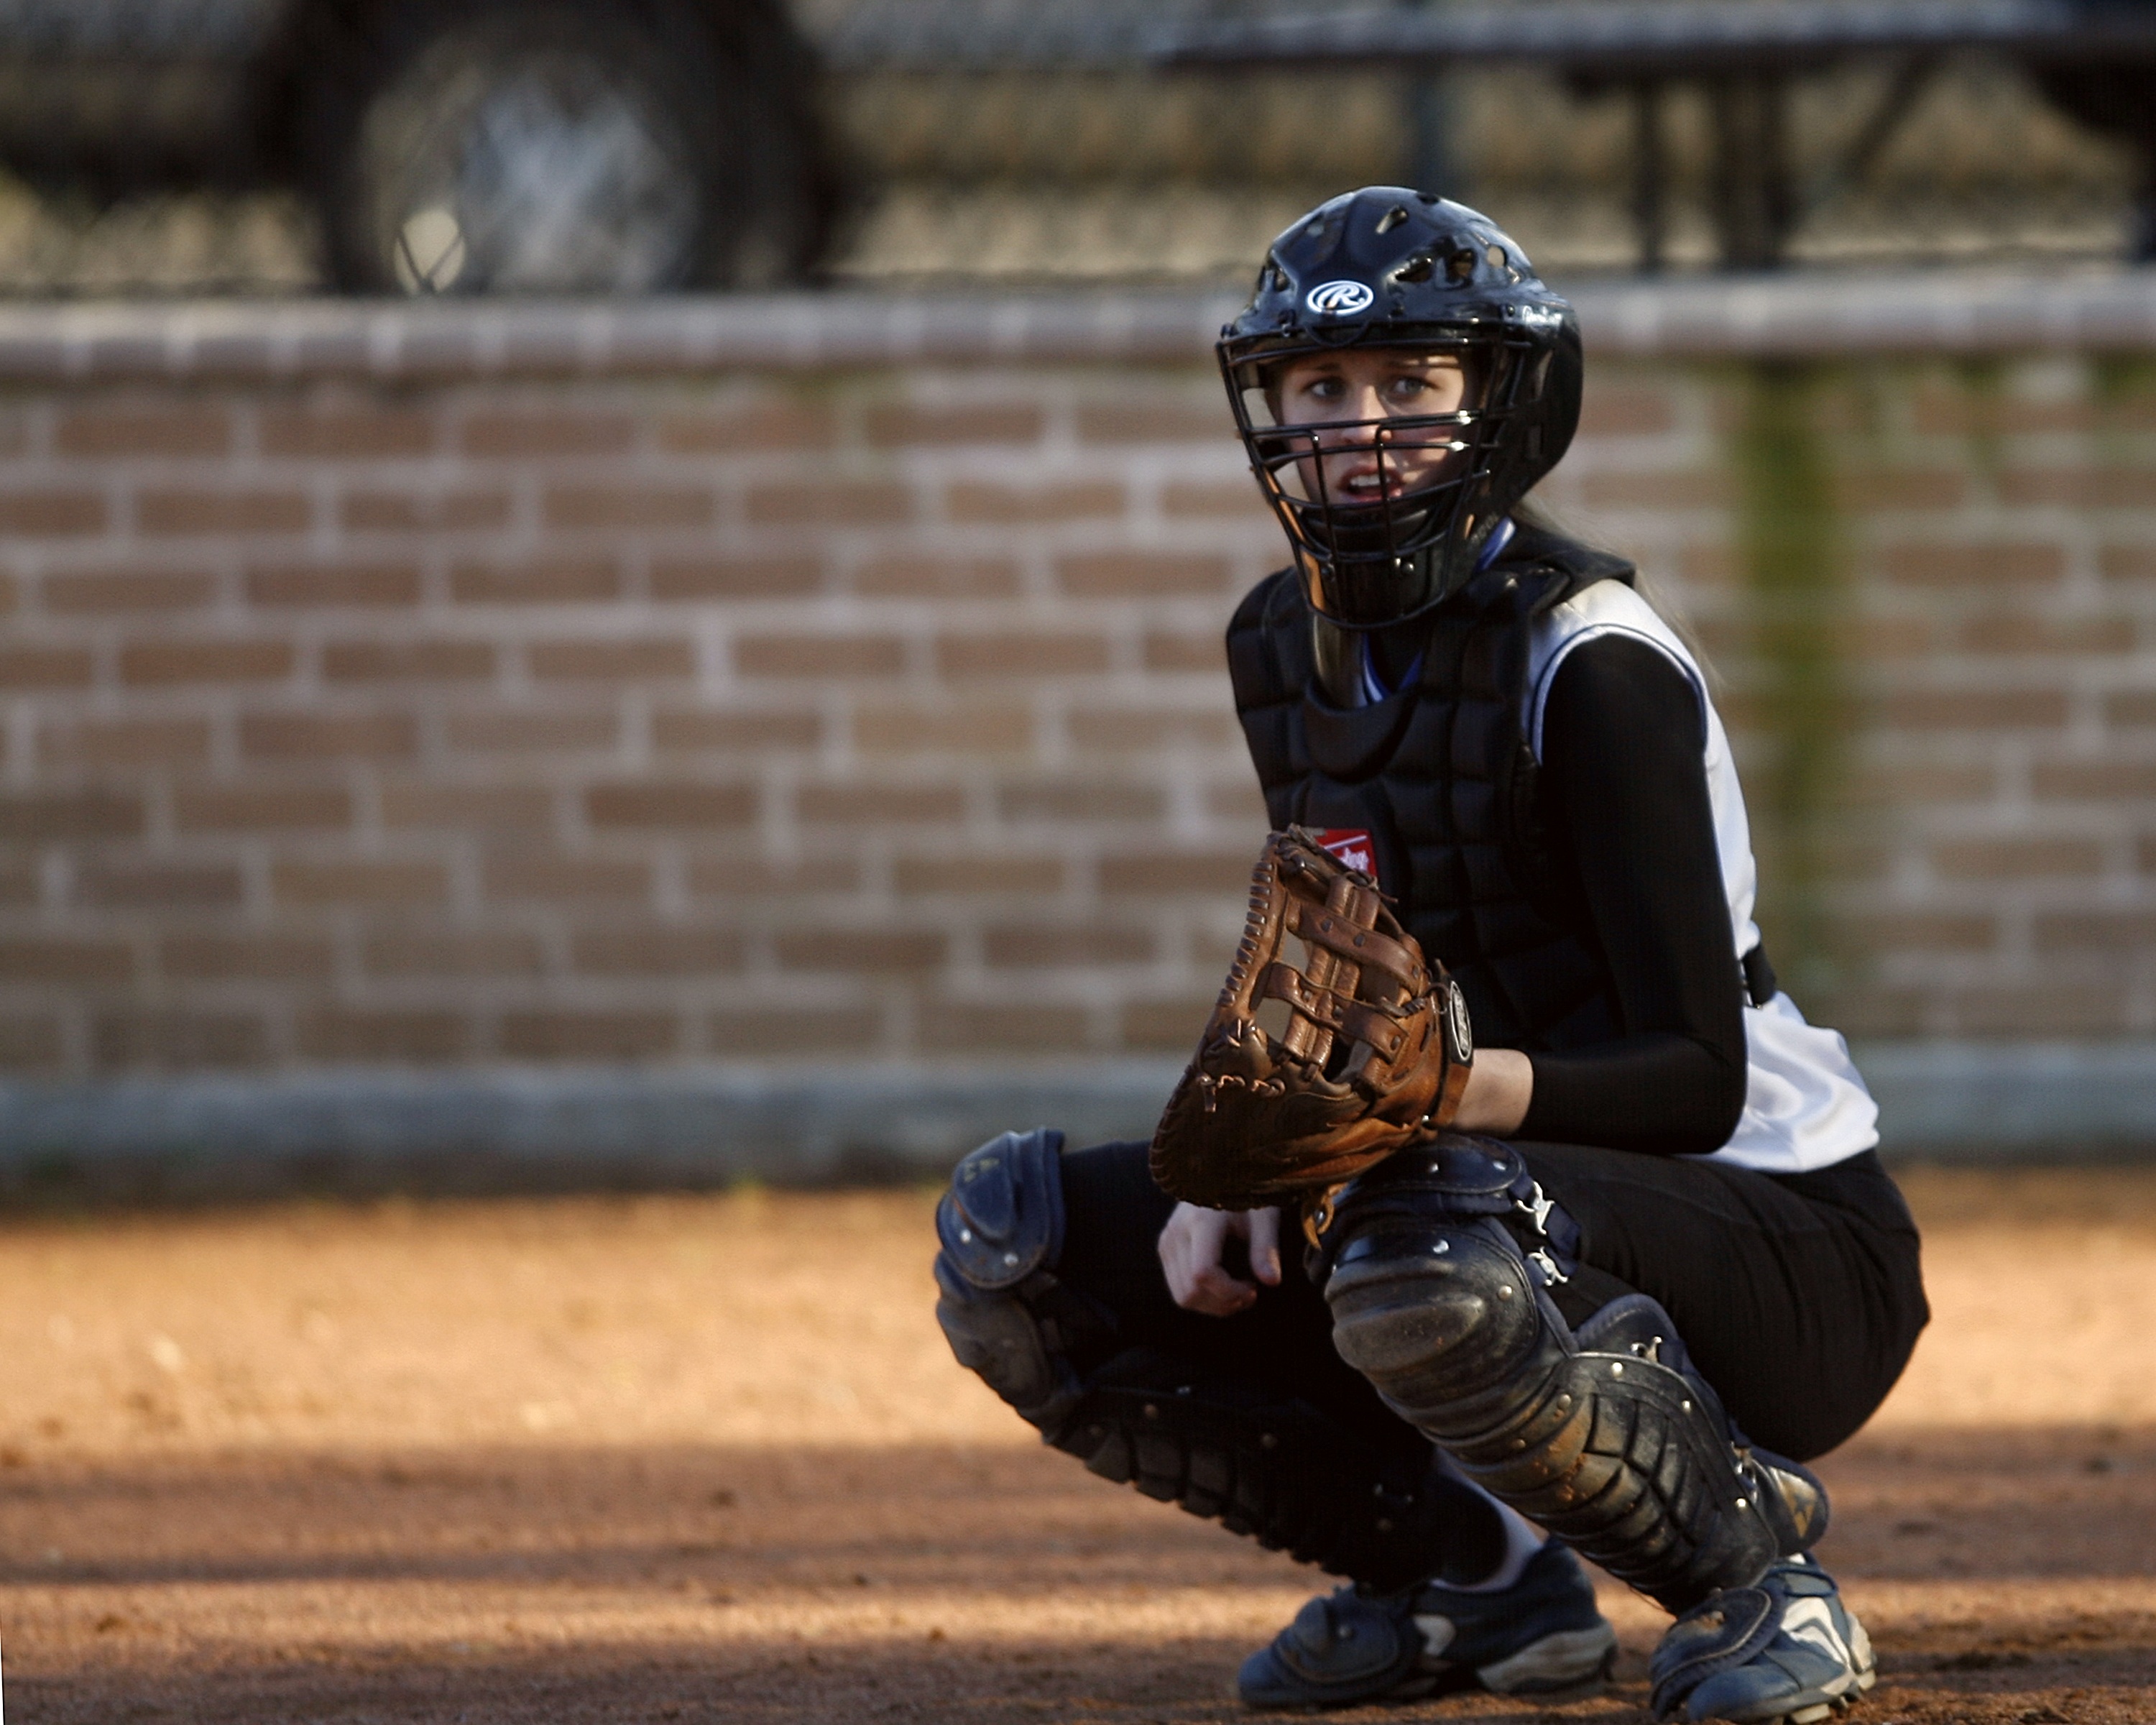
girl, baseball, glove, sport, game, play, female, black, player, competition, focus, sports, home plate, protection, concentration, signals, catcher, softball, ball game, ballgame, team sport, catcher's mitt, catcher's mask, shin guards, bat and ball games, baseball positions